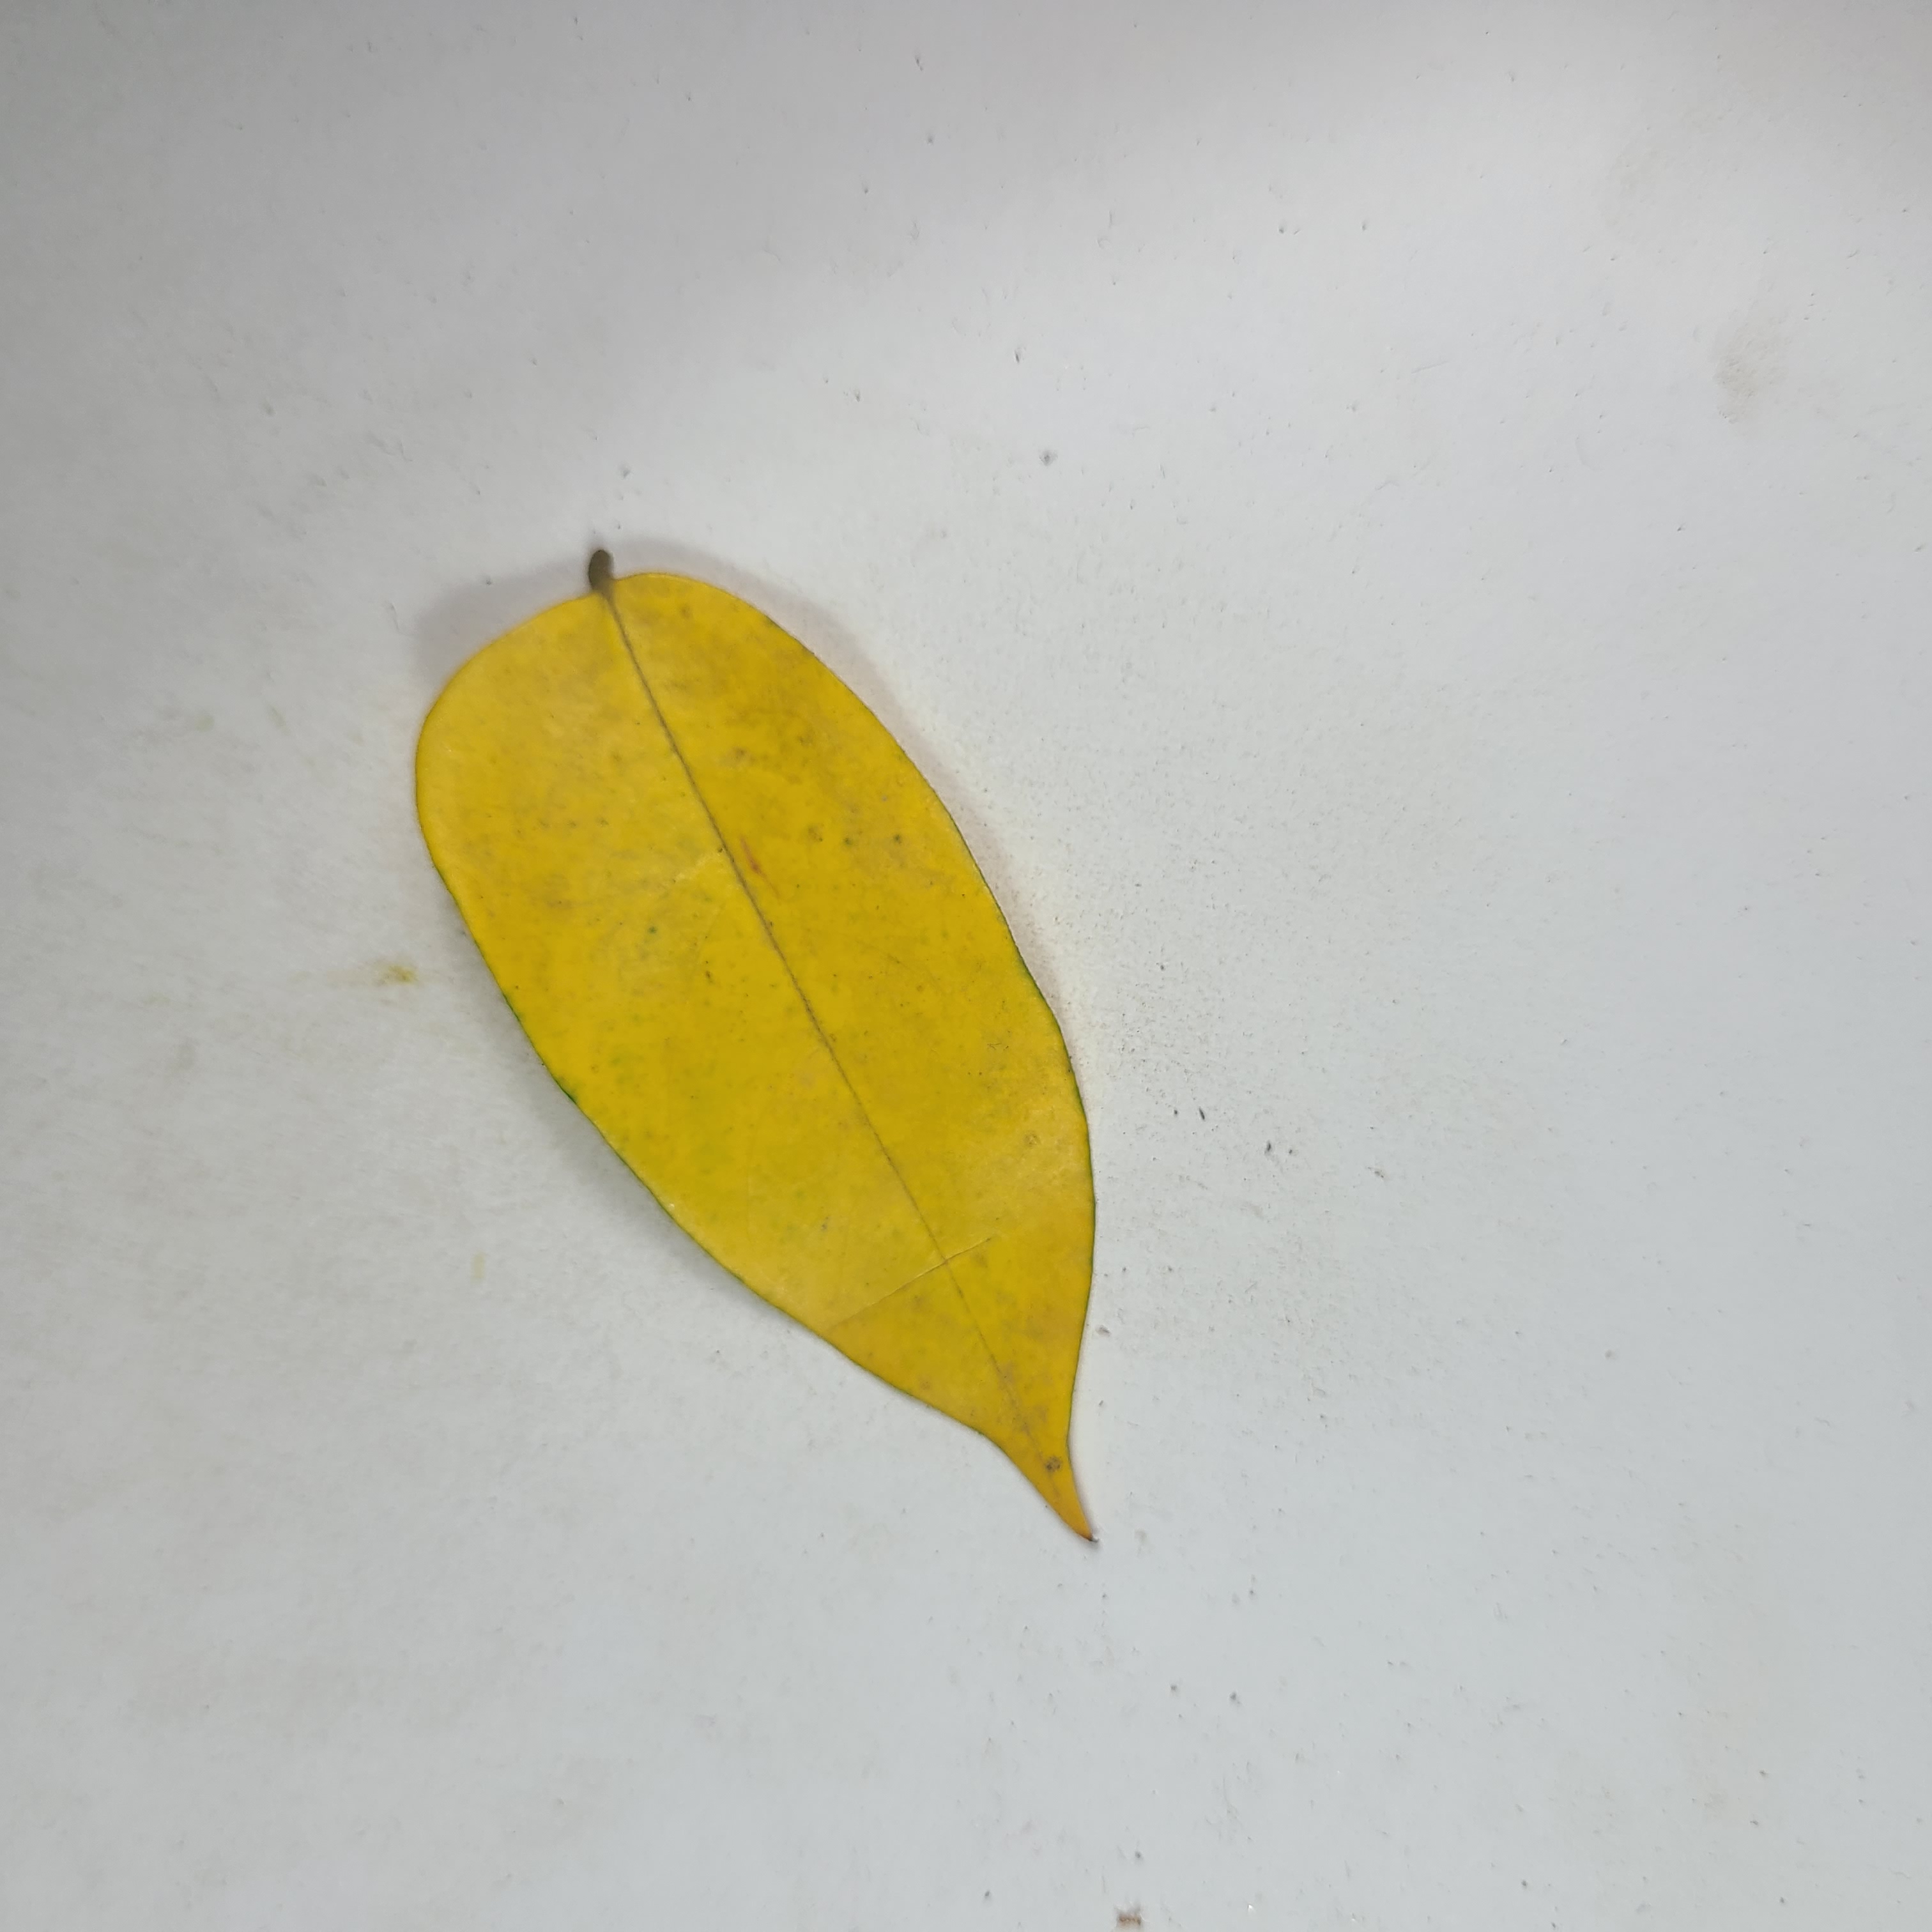
Label: Yellow Leaves